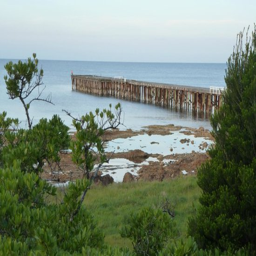
walk along the beach near the cottage